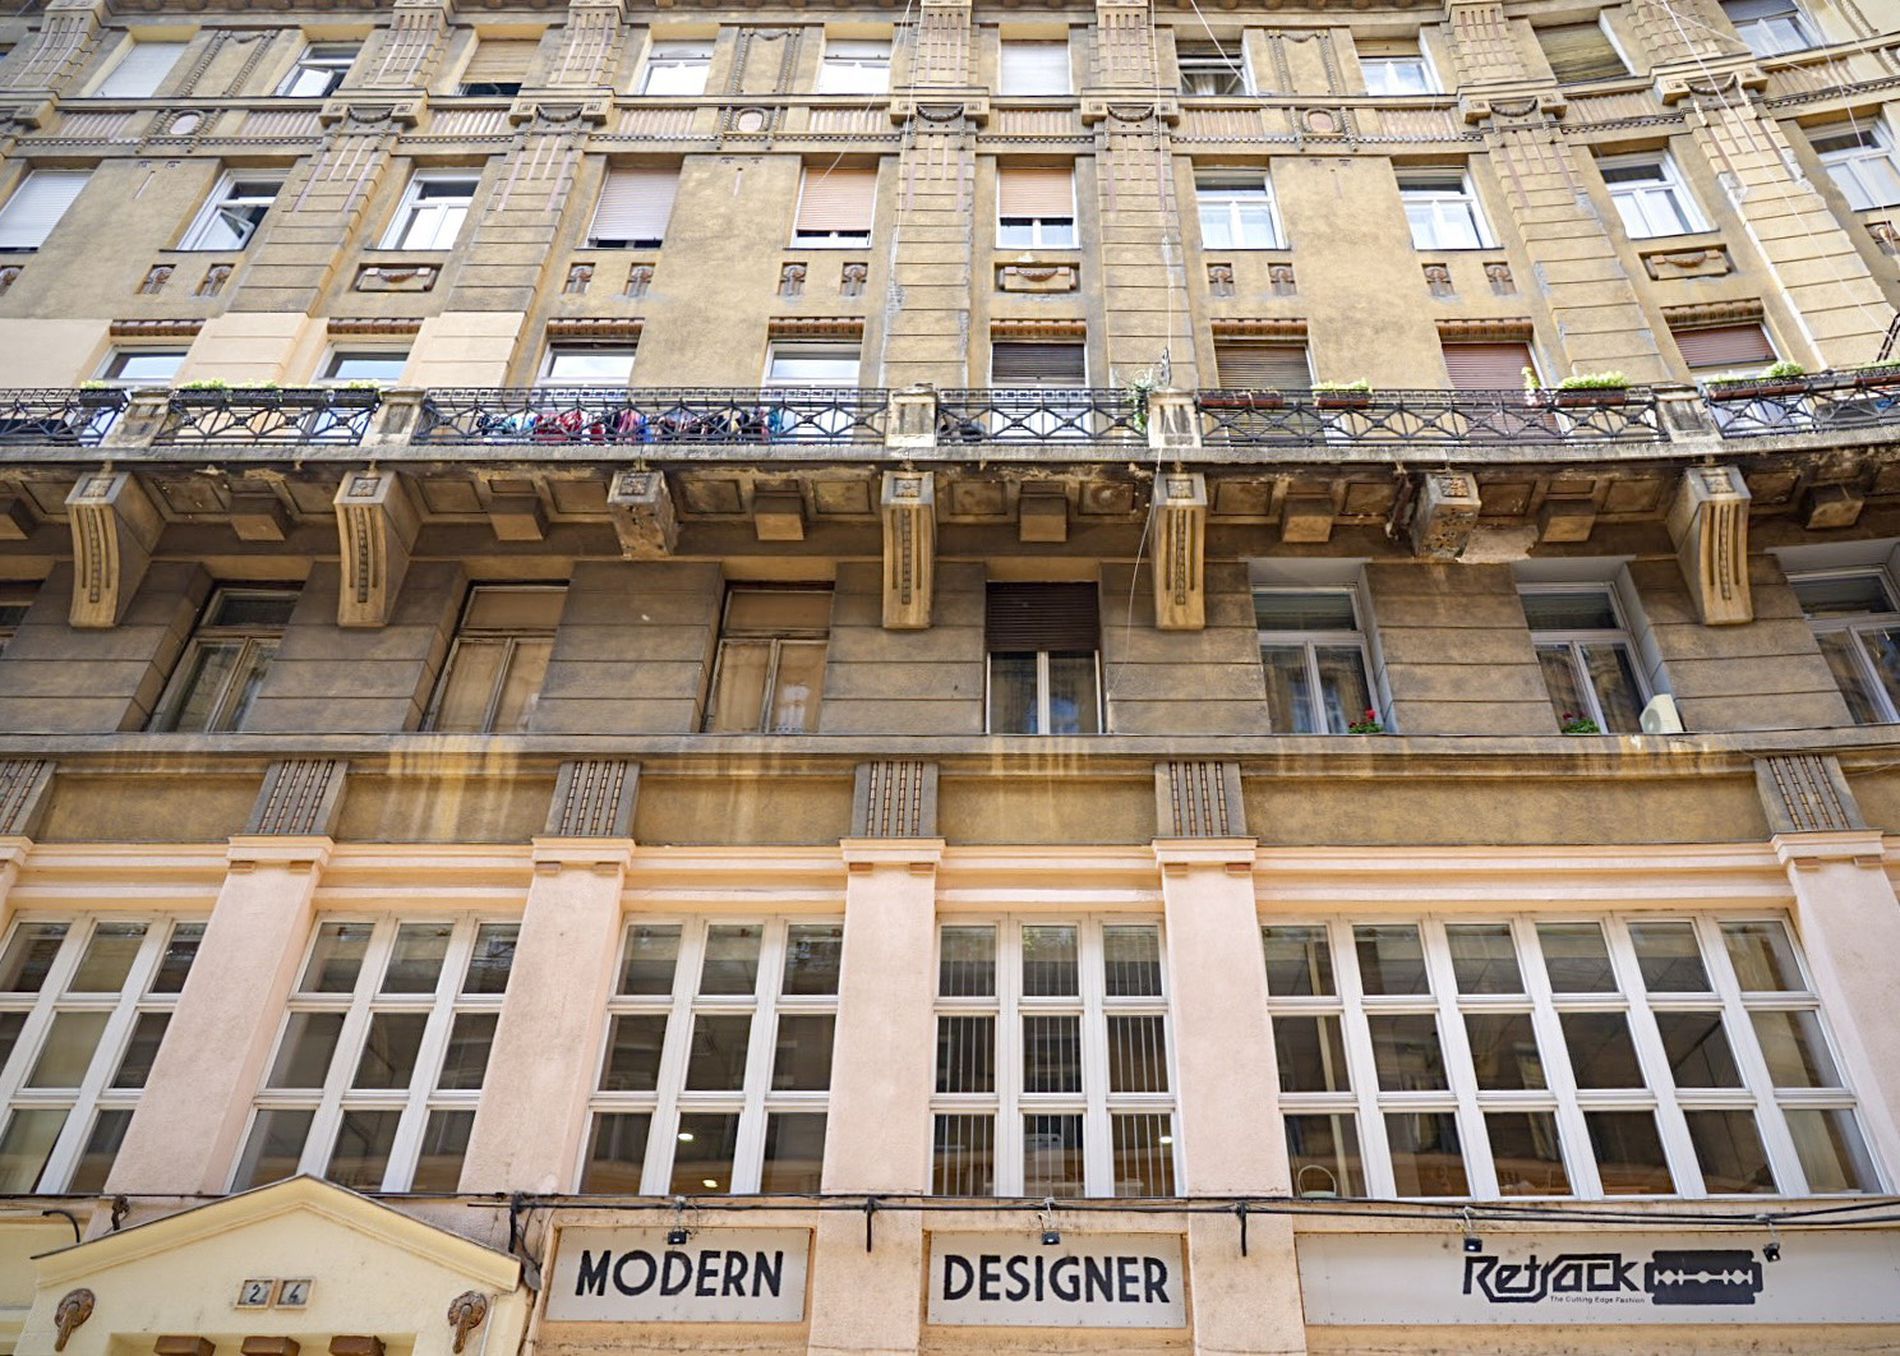
A Classic Building
This image features a classic building with a bit of a modern touch. It has several floors, the upper floors have many windows (in different sizes and shapes) and balconies with railings while the lower part has storefront signs that read "MODERN DESIGNER" and "Retrock" and larger windows suggesting modern businesses within the space.
This is a medium shot taken in natural daylight of a classic building with a bit of a modern touch. The image has various shades of beige, white, black, and gray. overall, the image evokes a sense of calm and appreciation for architecture.
Labels: City, Apartment Building, Architecture, Building, High Rise, Urban, Condo, Housing, Window, Person, Home Decor, Handrail, Balconies, Sign, Signs, Windows
Camera: SONY ILCE-7M4
Lens: FE 24-105mm F4 G OSS
Aperture: F6.3
Exposure: 1/80 sec
ISO: 100
Focal length: 24